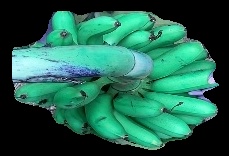
Variety: rasbale
Grade: grade1